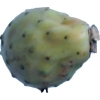
Label: cactus_fruit_green